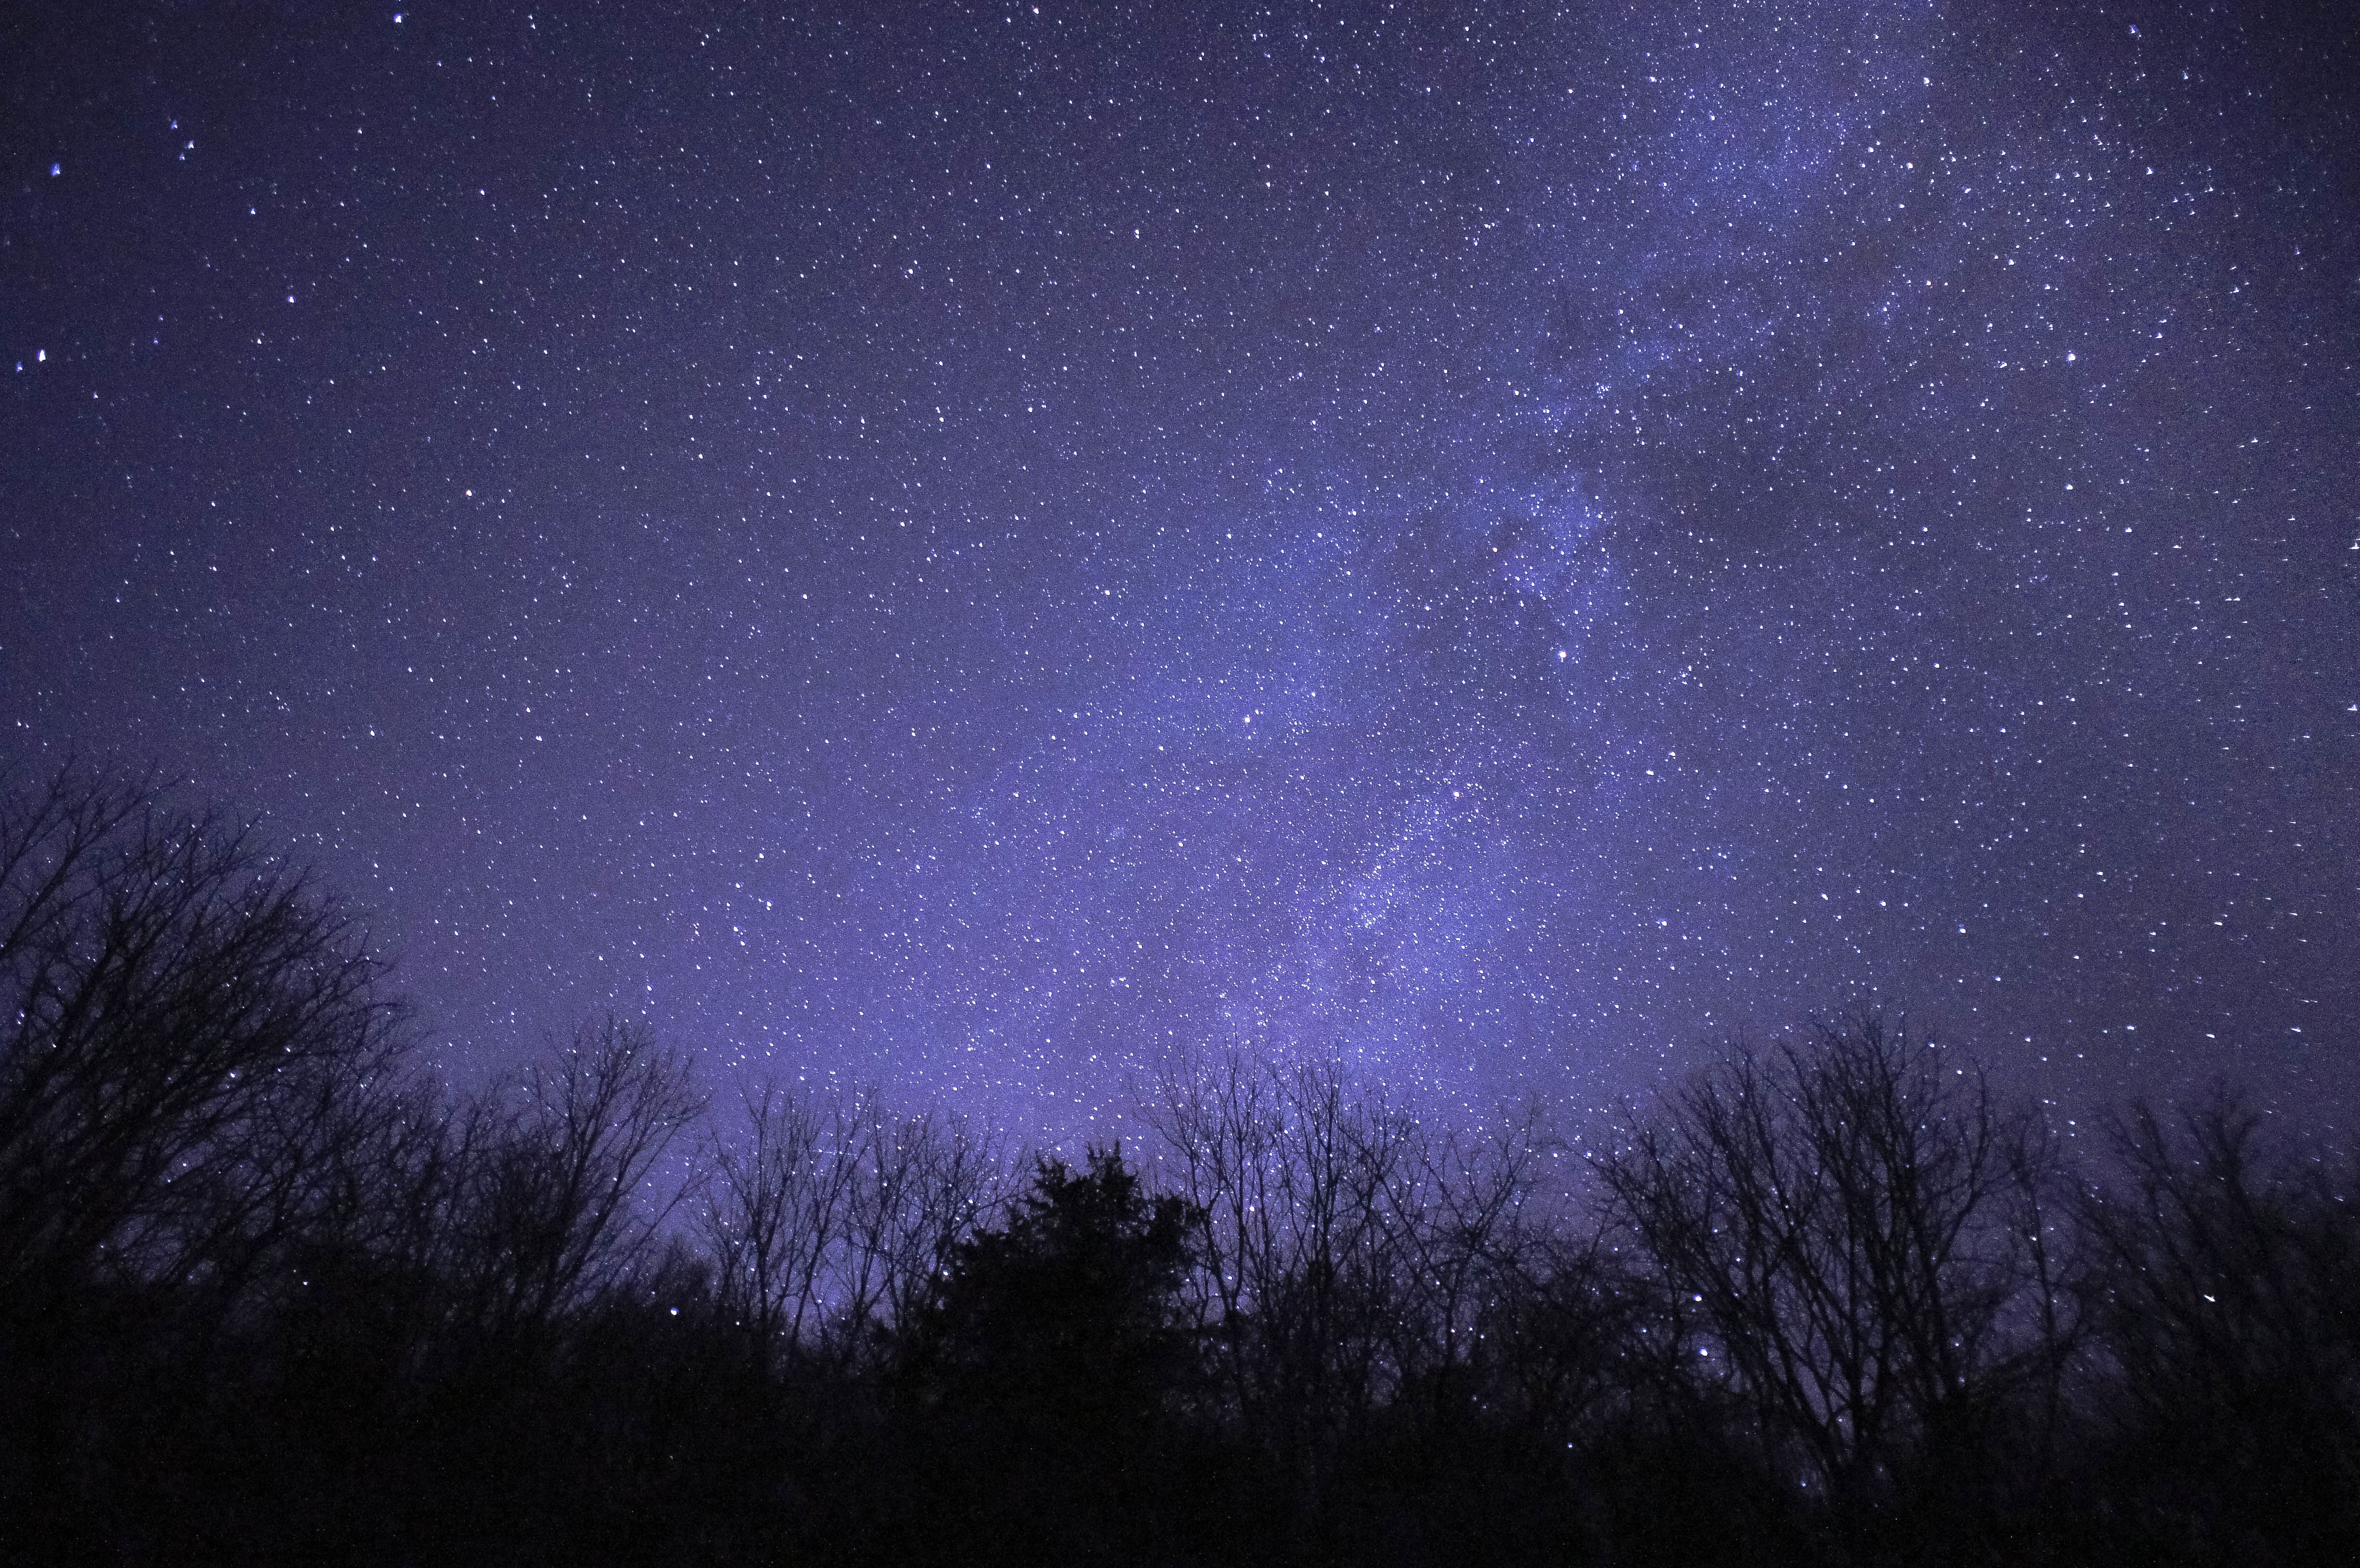
sky, night, star, milky way, atmosphere, galaxy, astronomy, midnight, astronomical object, spiral galaxy